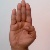
The image shows a hand gesture representing the letter 'B' in Indian Sign Language.